Farkle

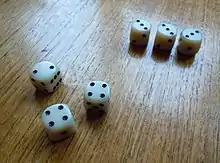
A Farkle game in progress; a group of three threes has been set aside, earning 300 points.

Farkle, or Farkel, is a family dice game with varying rules. Alternate names and similar games include Dix Mille, Ten Thousand, Cosmic Wimpout, Chicago, Greed, Hot Dice, Volle Lotte, Squelch, Zilch, and Zonk. A version has been marketed commercially since 1996 under the brand name Pocket Farkel by Legendary Games Inc. The game is believed to have arrived to North America on French sailing ships in the 1600s, and has been passed down in families as a folk game ever since. As such, while the basic rules are well-established, there is a wide range of variation in scoring and play. The game is played with six dice (five in some variations), along with paper and a pencil or pen for keeping score.